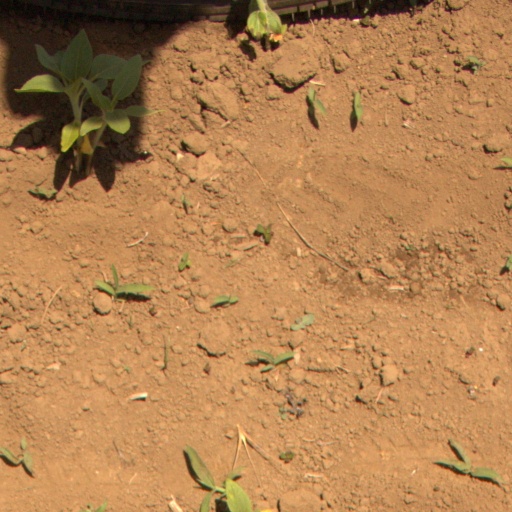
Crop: Jerusalem artichoke